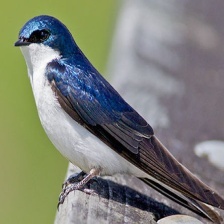
Species: TREE SWALLOW
Scientific name: TACHYCINETA BICOLOR